Port of Subic Bay

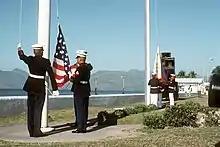
The American Flag is lowered and Philippine flag is raised during turnover of Naval Station Subic Bay.

Subic Bay's strategic location, sheltered anchorages, and deep water were first made known to the Europeans when the Mexico-born Spanish explorer Juan de Salcedo reported its existence to the Spanish authorities upon his return to Manila, after Salcedo arrived in Zambales to establish the Spanish crown, but it would be a number of years before the Spanish would consider establishing a base there.